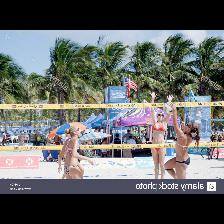
Label: Human